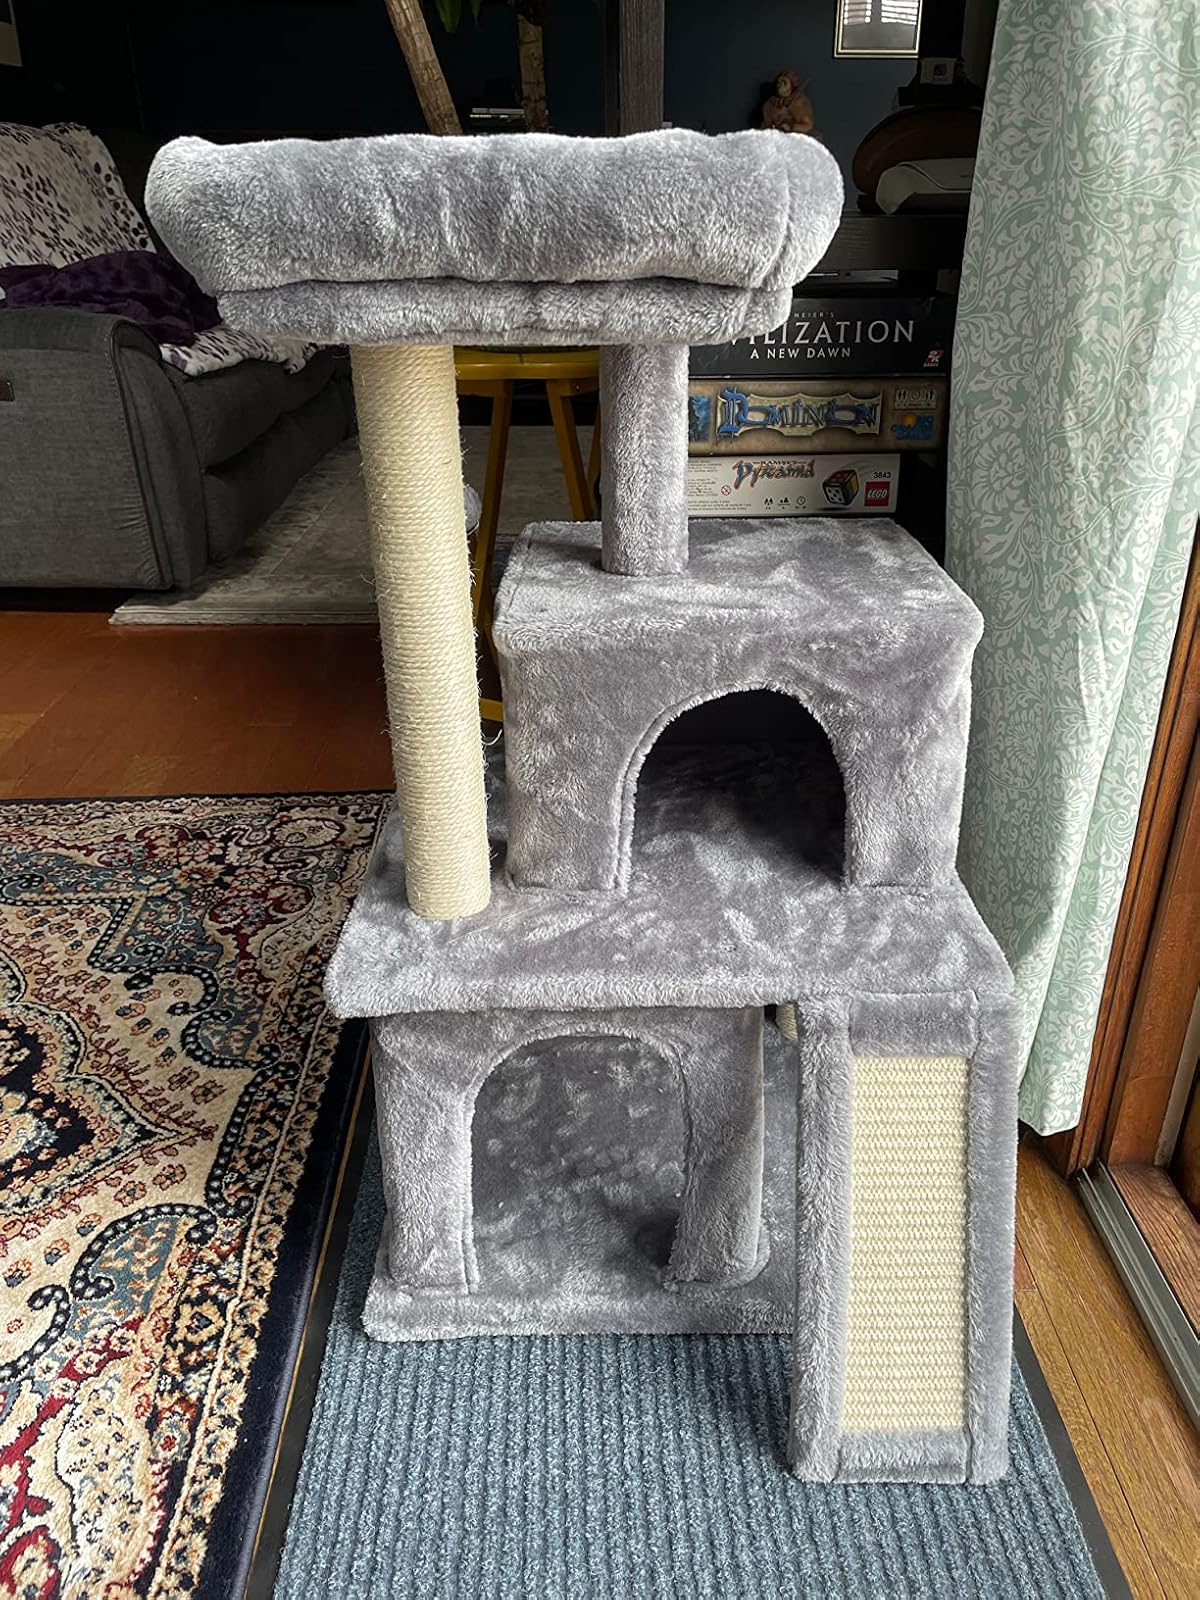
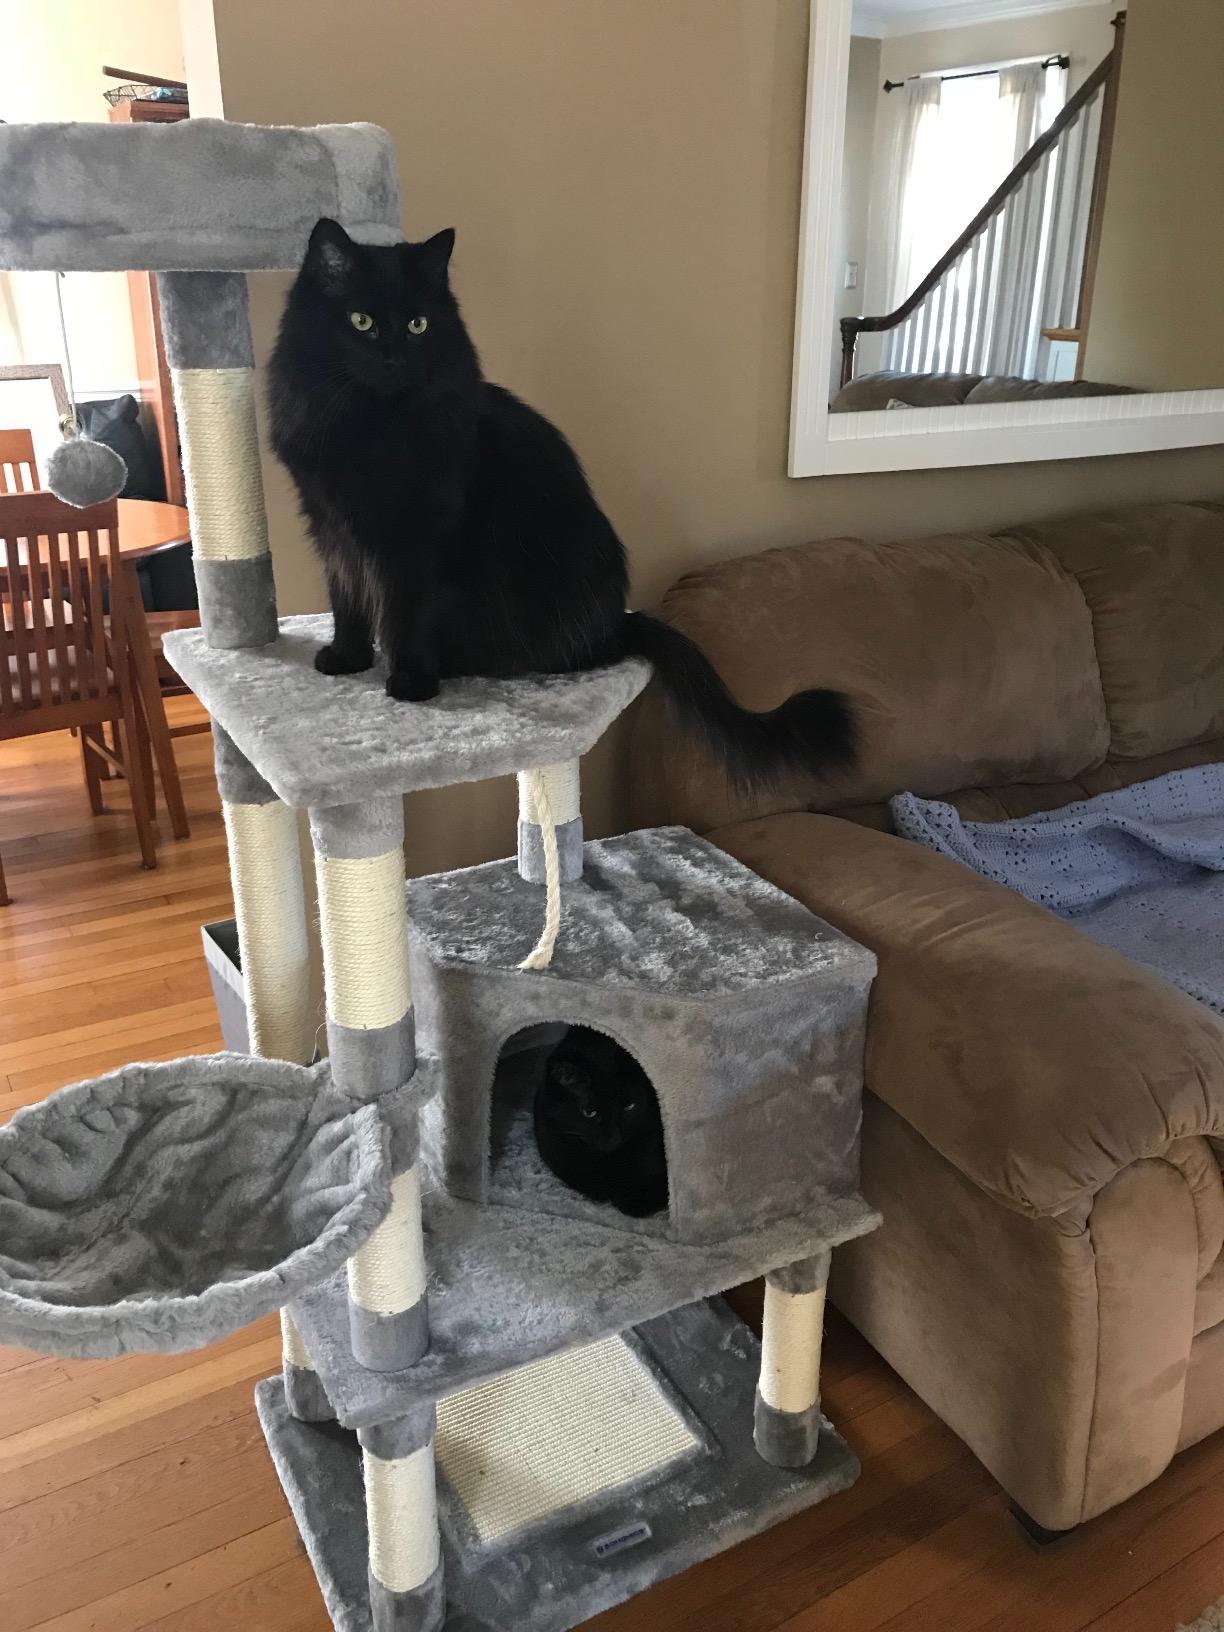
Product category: items_cat tree
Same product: no